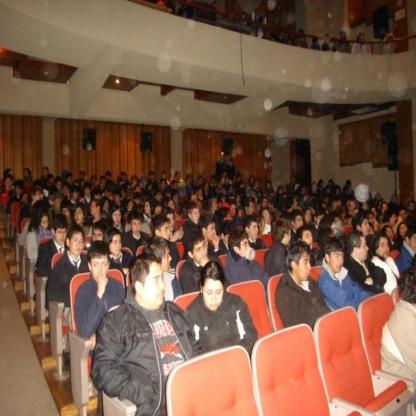
Scene: Indoor